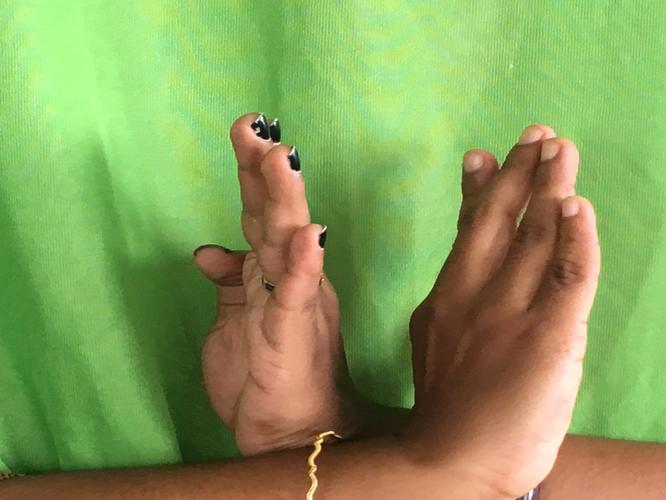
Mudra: Swastikam
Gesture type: double_hand